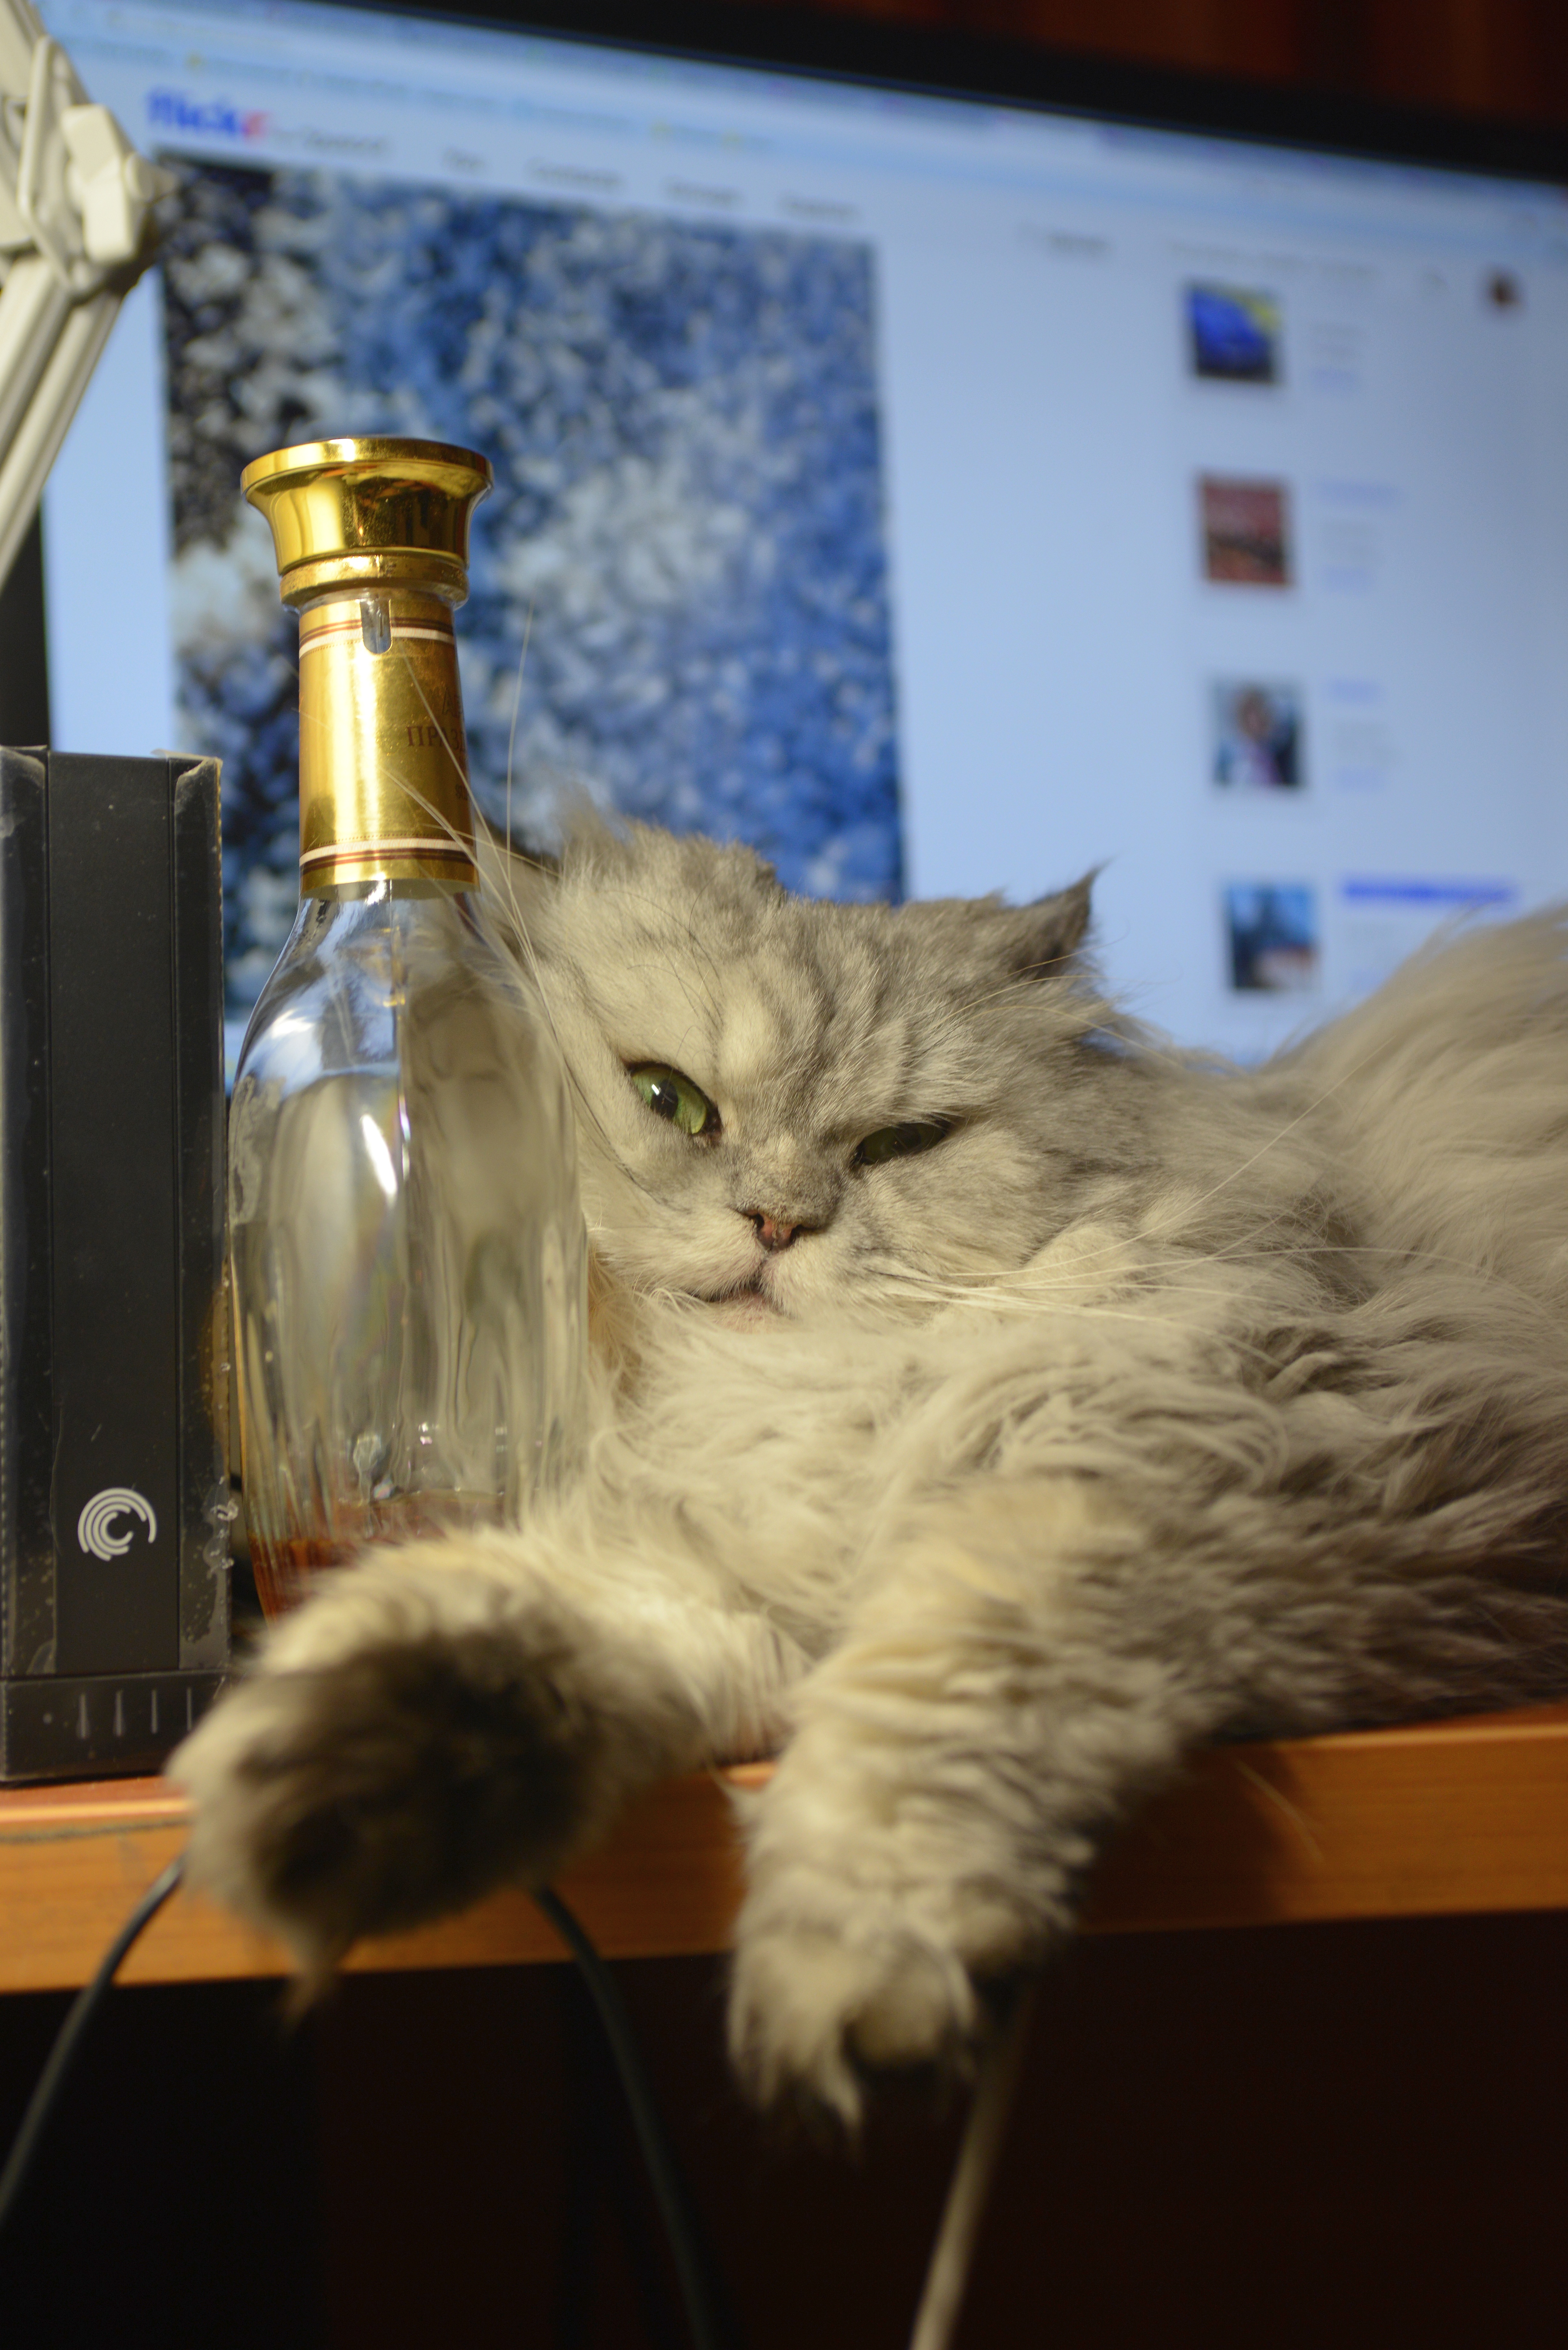
nature, animal, pet, kitten, cat, feline, mammal, nikon, pets, cats, whiskers, animals, skin, chat, 28, gato, nikkor, chats, d800, nikond800, marcello, persian, chinchilla, nikkor357028, 3570, small to medium sized cats, cat like mammal